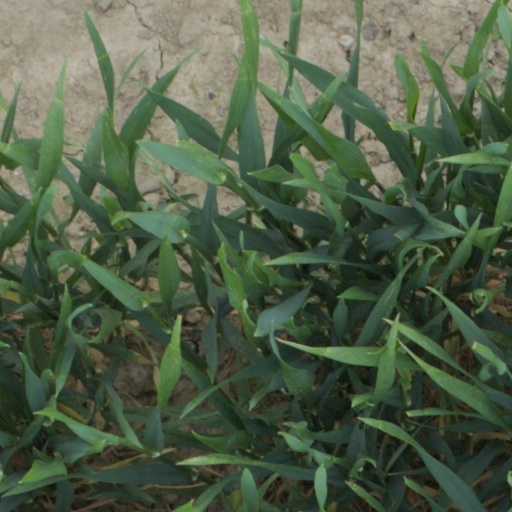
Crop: wheat